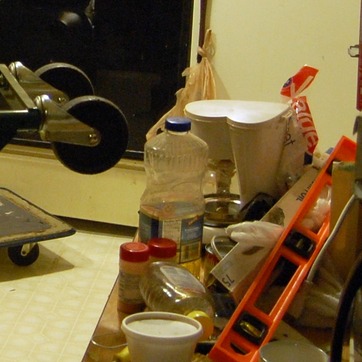
Material: plastic